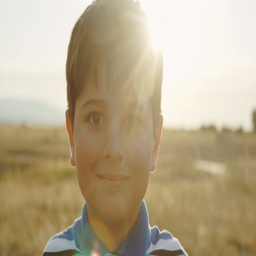
portrait of a boy in the sunset